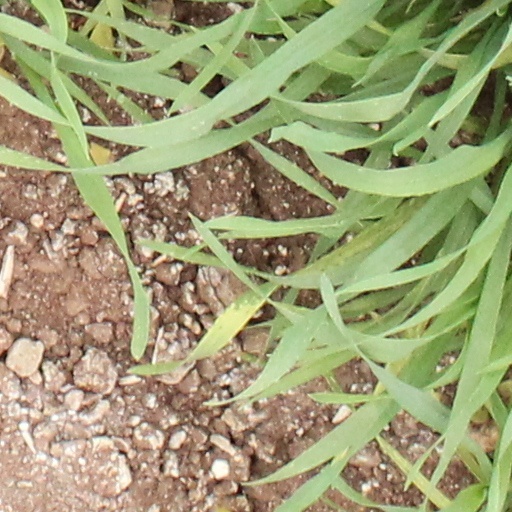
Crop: wheat